Sruthy Sithara

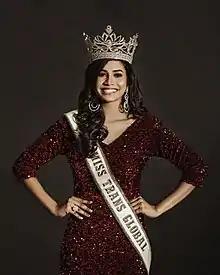

Sruthy Sithara (Malayalam: ശ്രുതി സിത്താര; born ) is an Indian model and actress who won Miss Trans Global 2021. Born in Vaikom, Kerala, Sithara experienced gender dysphoria growing up, but embraced her transgender identity and came out after college. Sithara was one of four transgender people in the employment of the Government of Kerala, working in their Social Justice Department.